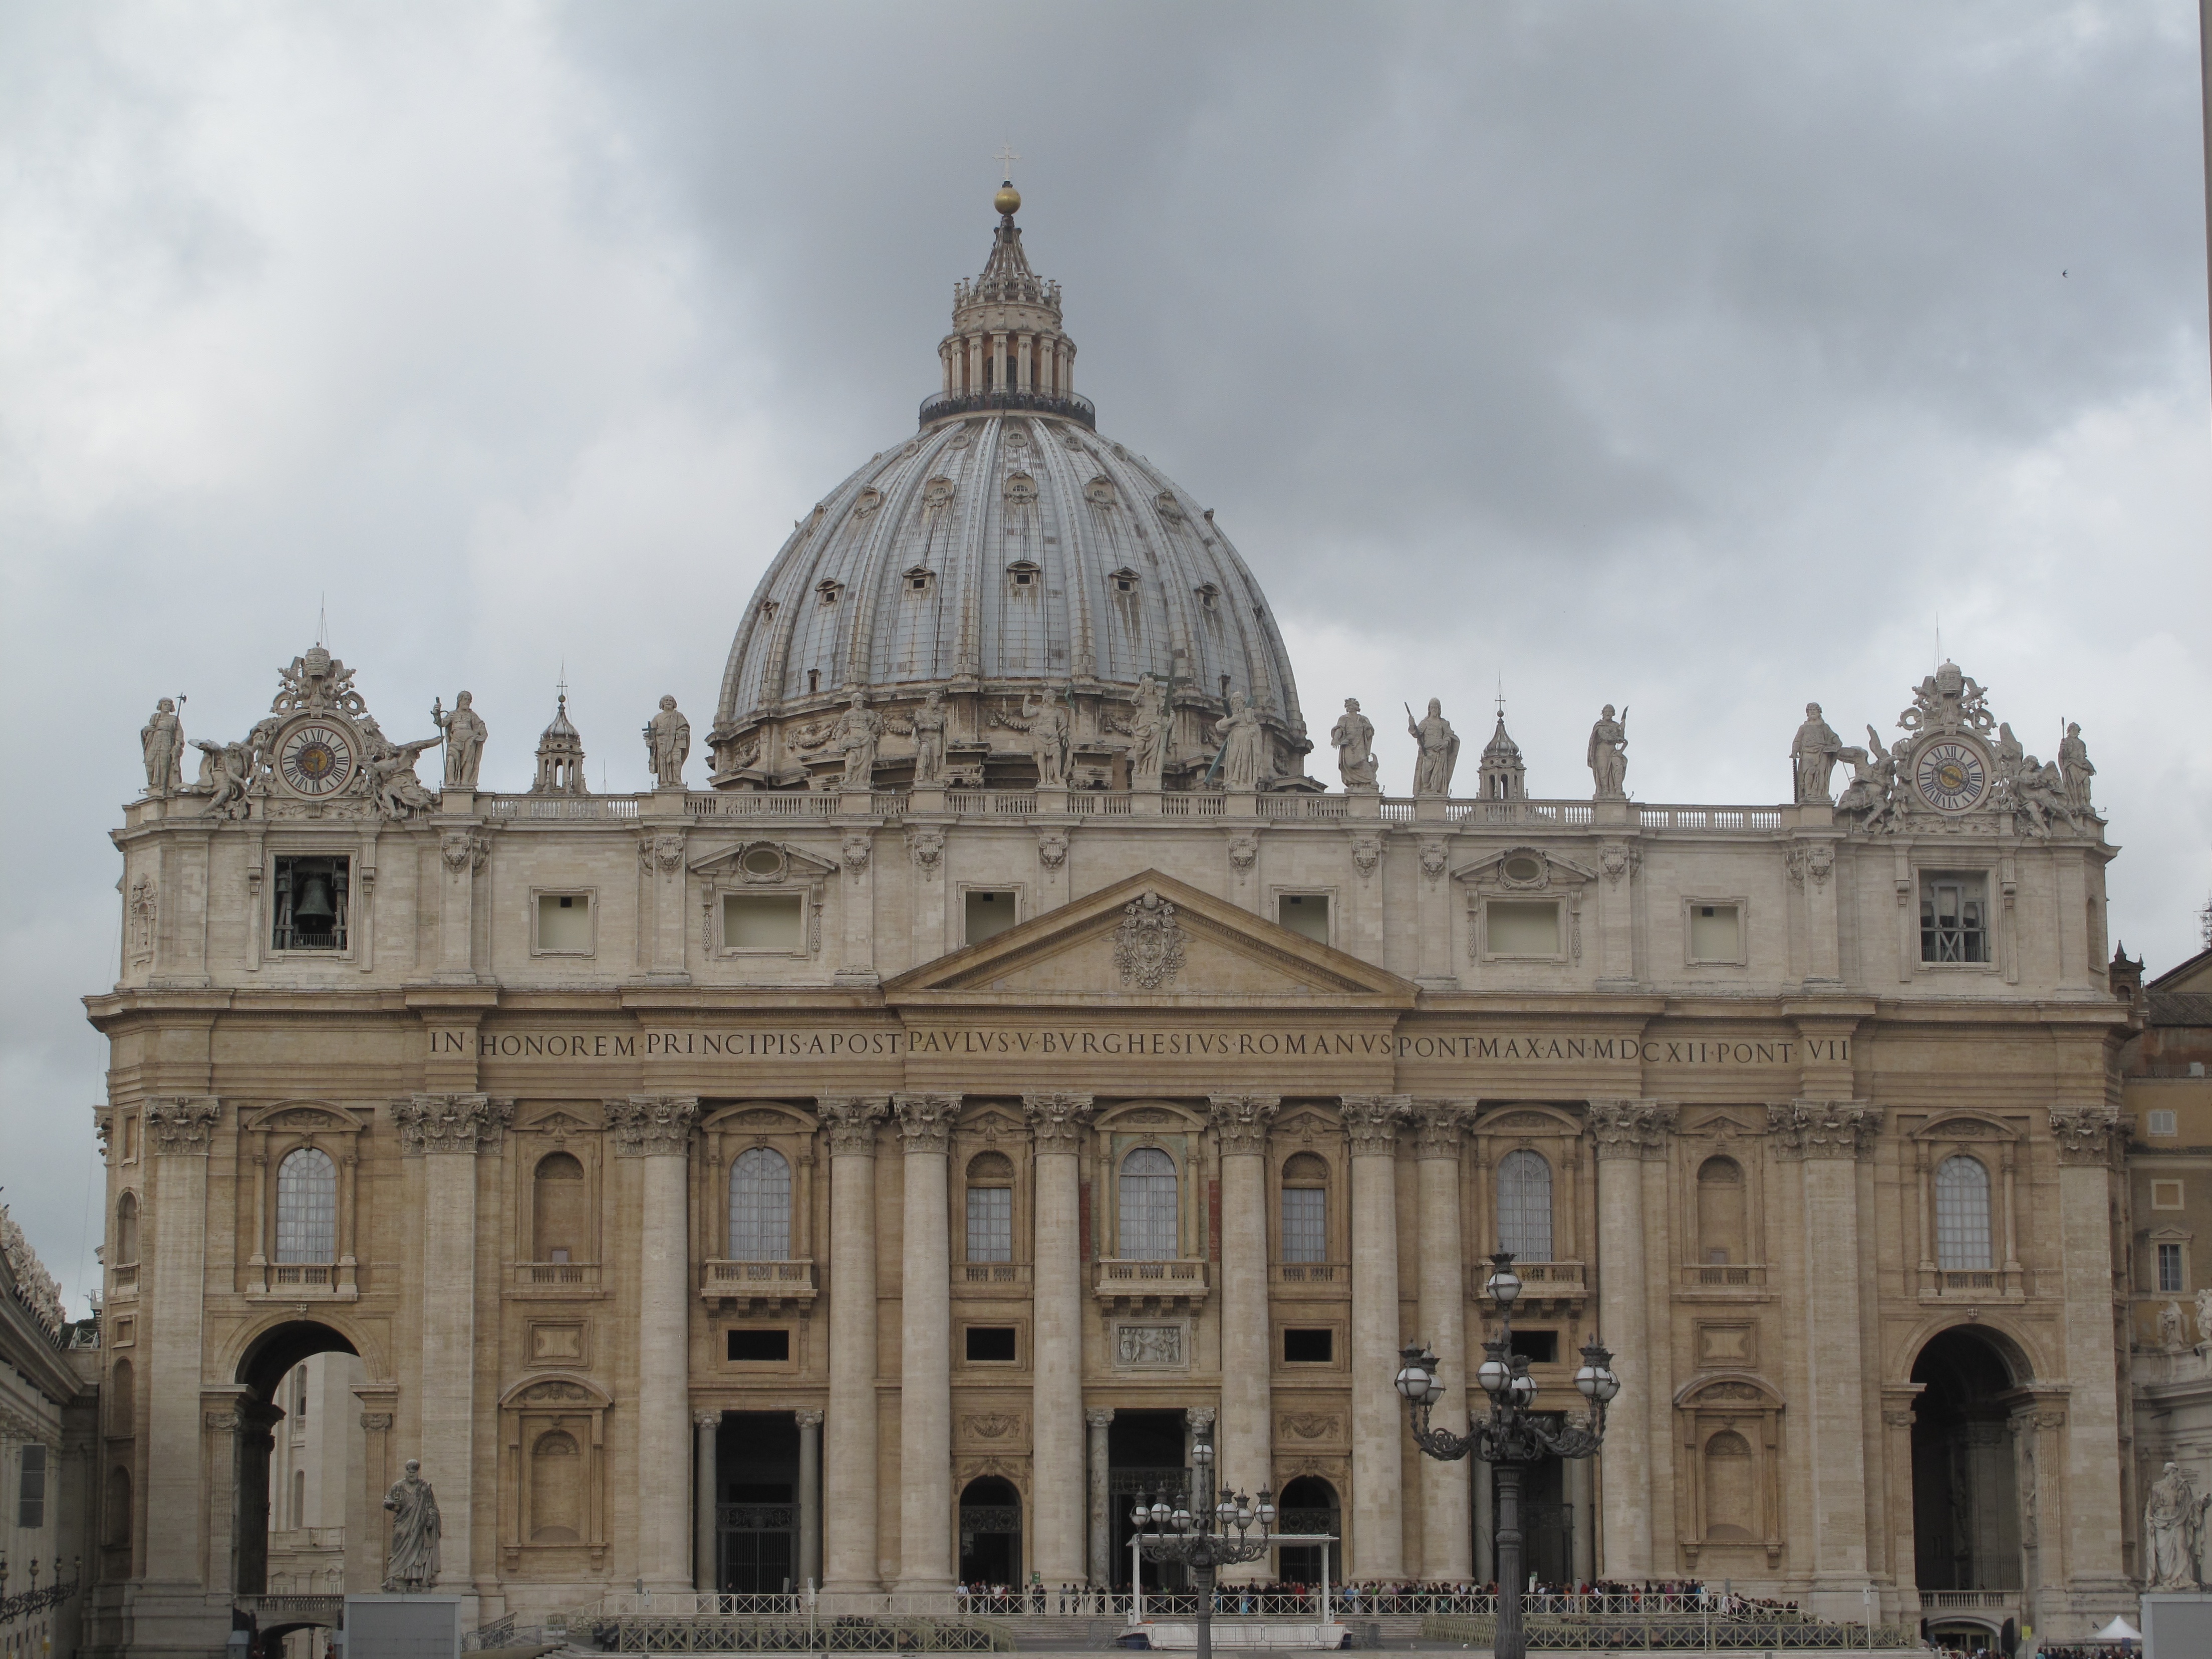
architecture, building, palace, landmark, italy, facade, cathedral, place of worship, baptistery, columns, basilica, classical architecture, san pedro, historic site, ancient history, ancient roman architecture, byzantine architecture